Ferrari GT4

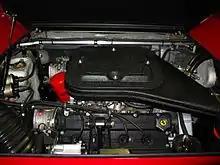
US-specification engine in a 1975 Dino 308 GT4.

The chassis was a tubular spaceframe based on the Dino 246, but was stretched for a wheelbase to make room for the second row of seats. The suspension was fully independent, with double wishbones, anti-roll bars, coaxial telescopic shock absorbers and coil springs on both axles. There are claims that Niki Lauda was involved in suspension setup prior to joining Ferrari which could have levered his aim to be the main Ferrari driver in F1. That is incorrect as Lauda denied it, having not joined Ferrari until after the launch of the GT4, and the final specification would have been decided some time before that. The confusion lies in advertising by the USA importer Chinetti, which wrongly claimed Lauda's involvement. Some creative licence was used when sales were difficult.